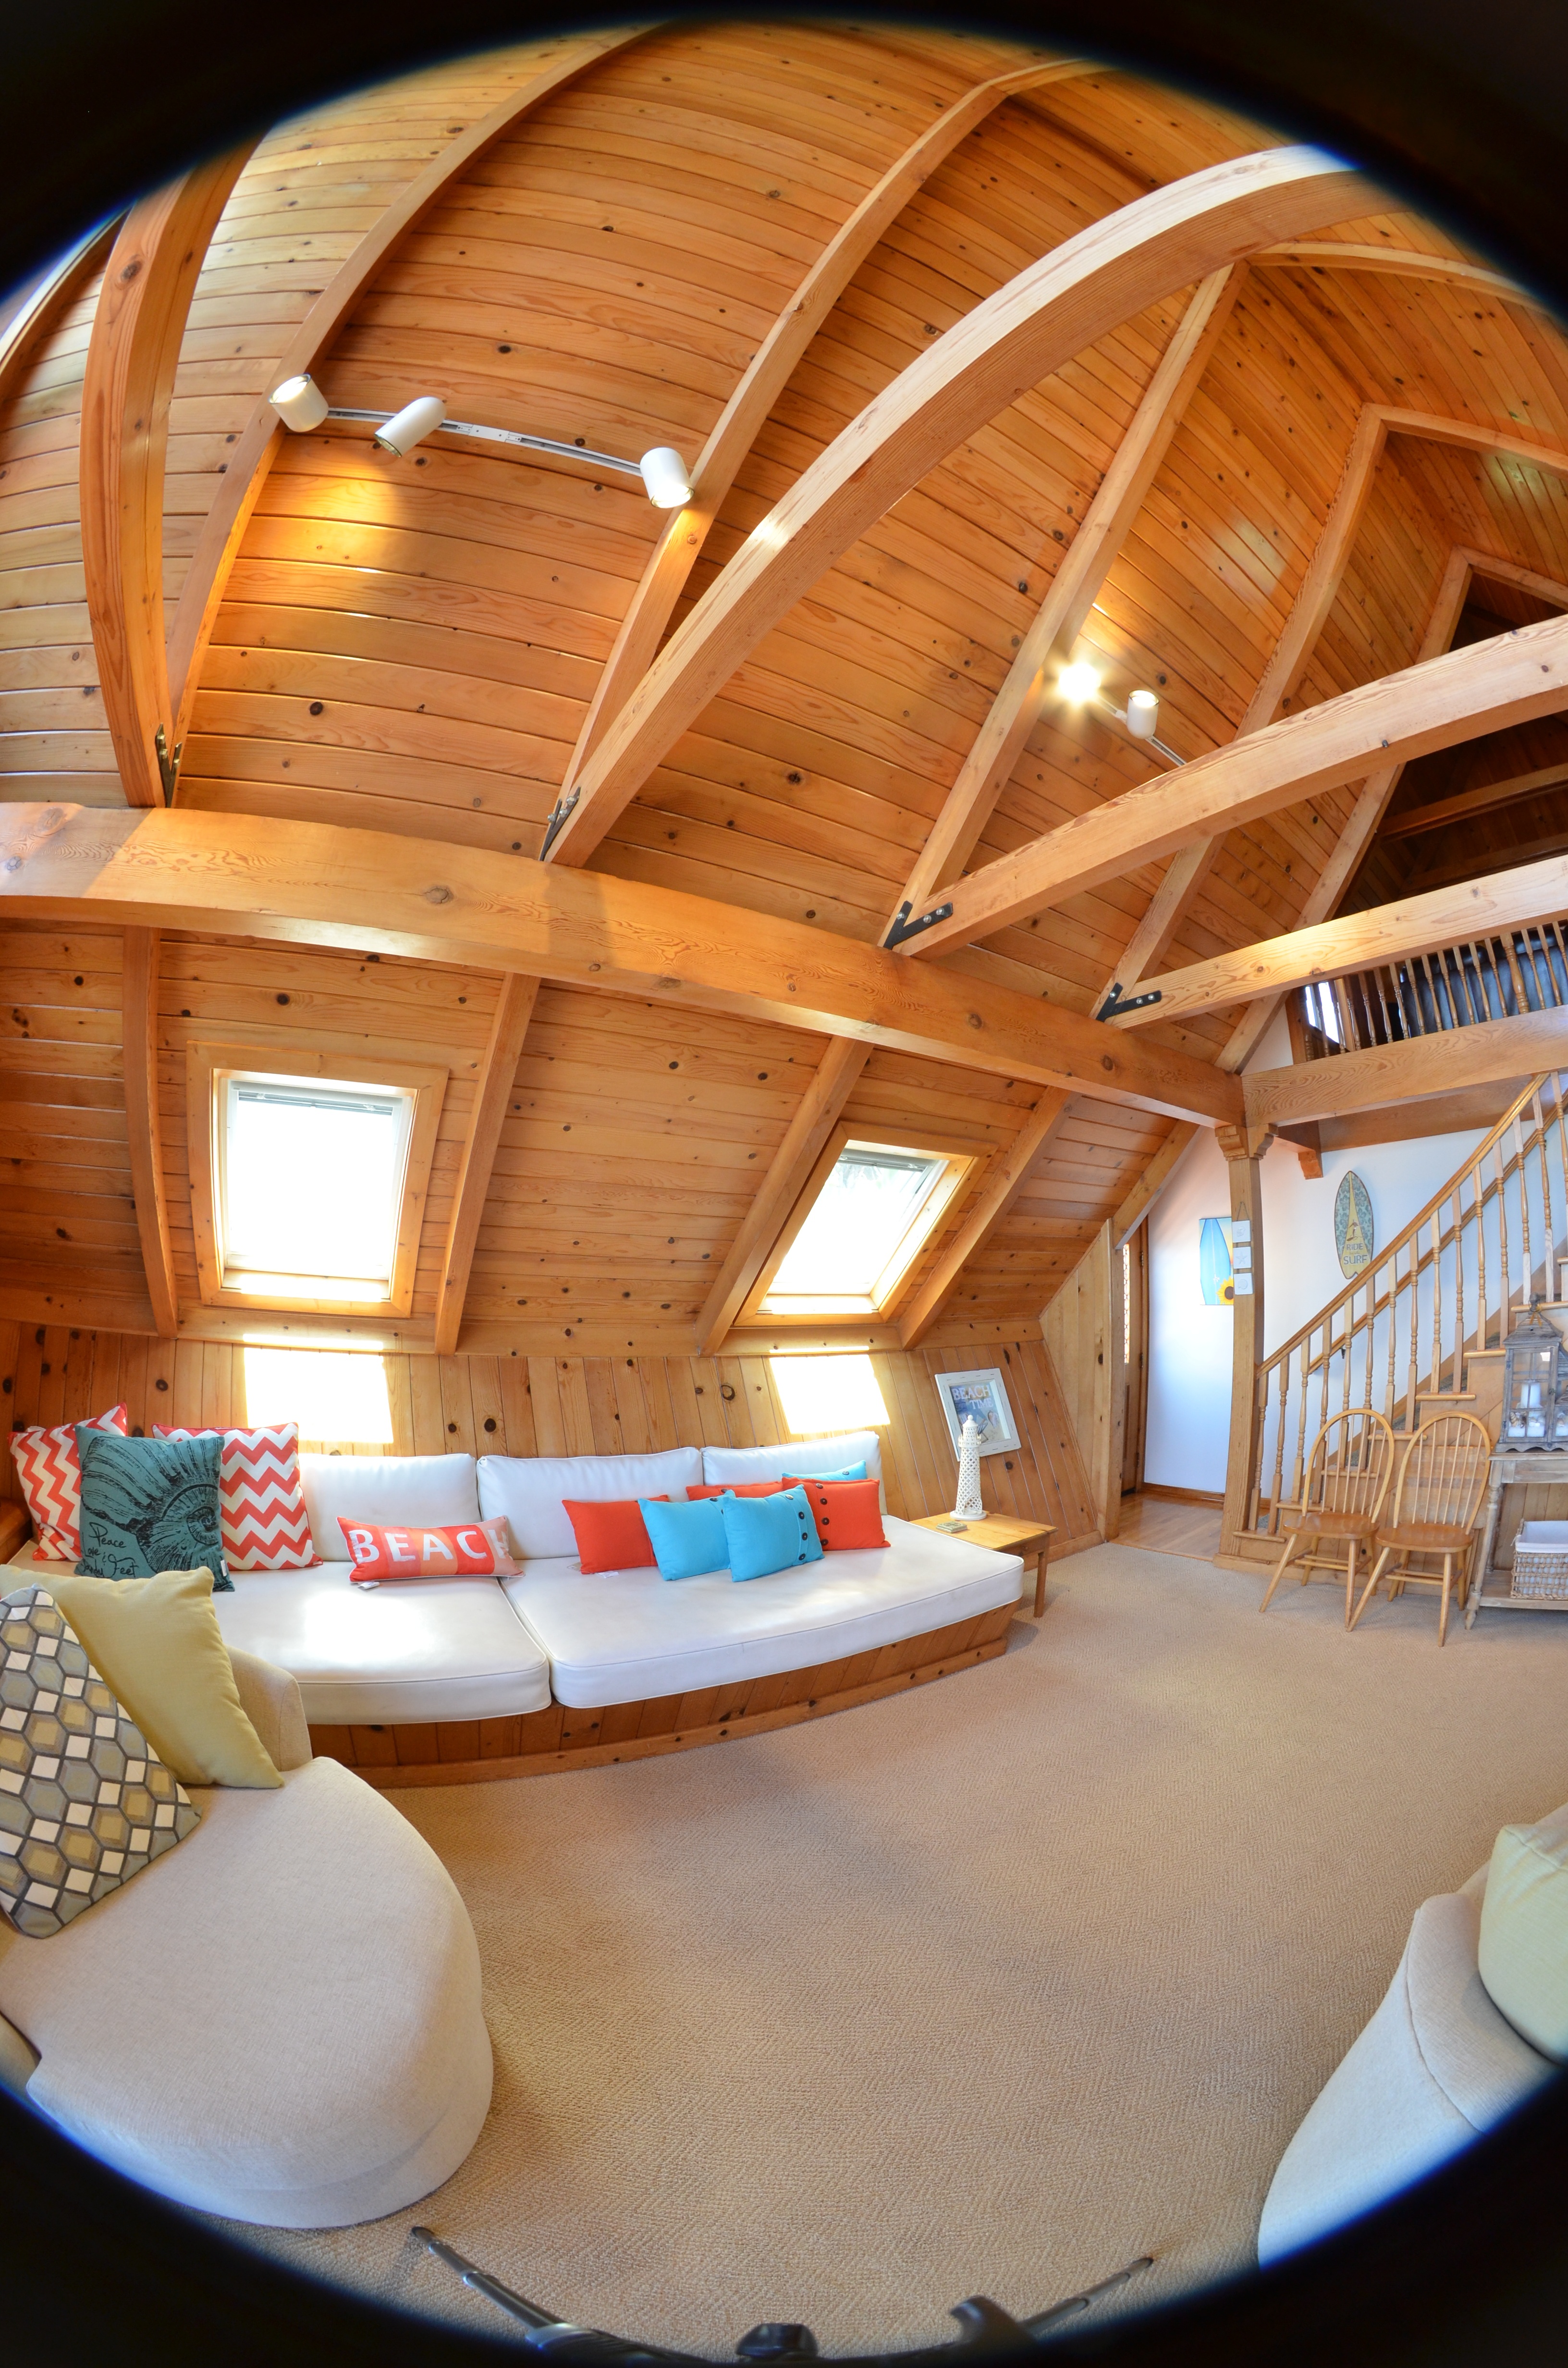
architecture, wood, interior, restaurant, ceiling, indoor, living room, room, interior design, art, design